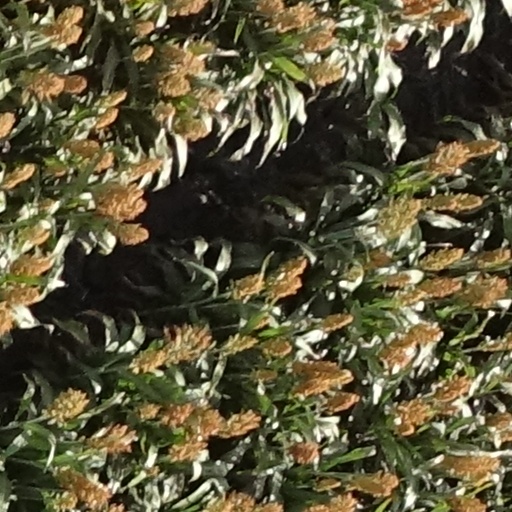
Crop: sorghum